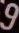
Number: 9